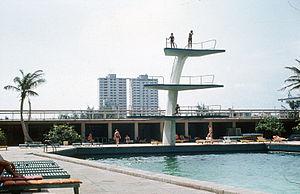
L'Hôtel Habana Riviera est un hôtel de La Havane à Cuba. Il se situe sur le boulevard Malecón, donnant sur la plage, dans le quartier Vedado.